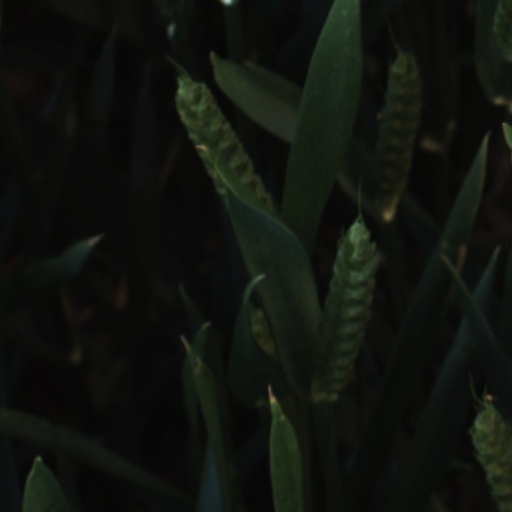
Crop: wheat